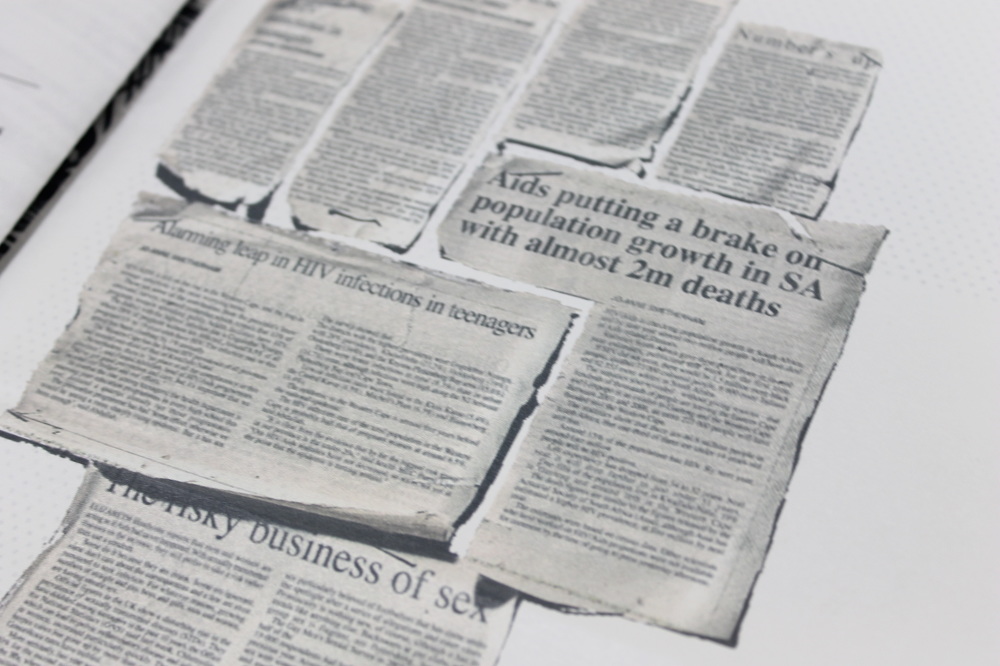
Waste category: paper